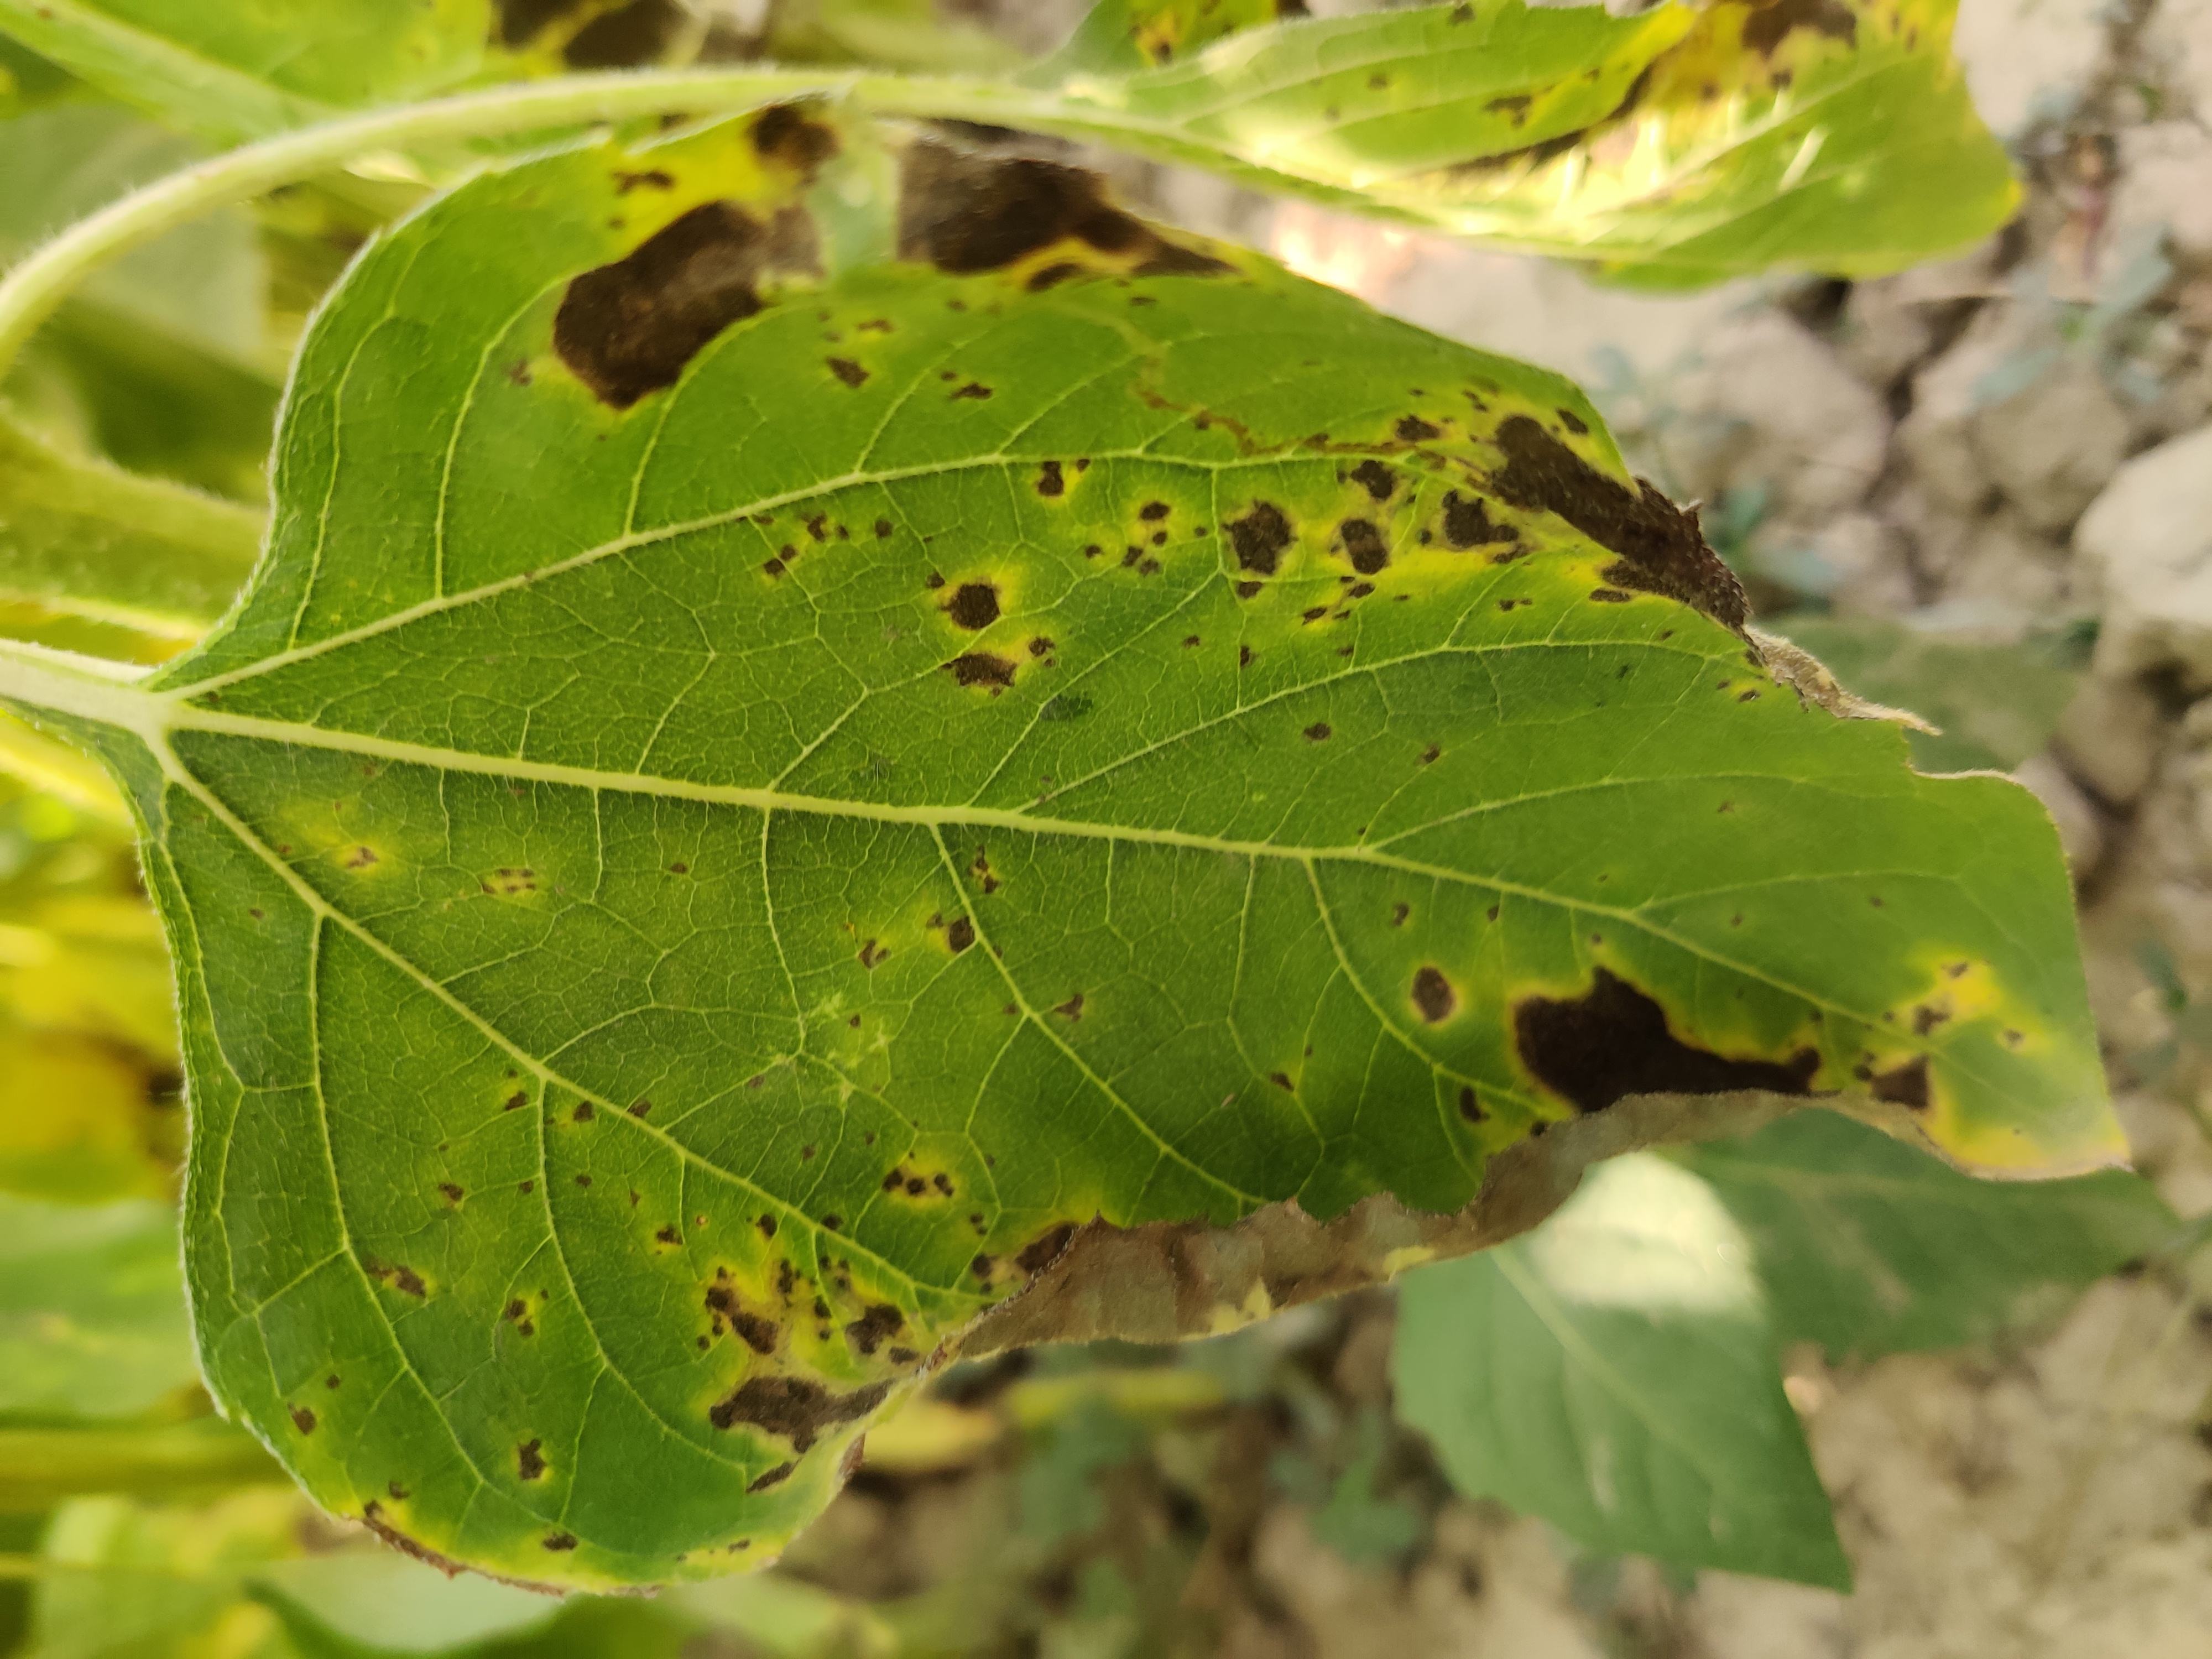
Label: Leaf_scars